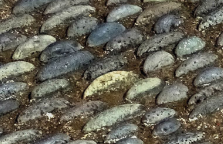
Surface type: cobblestone